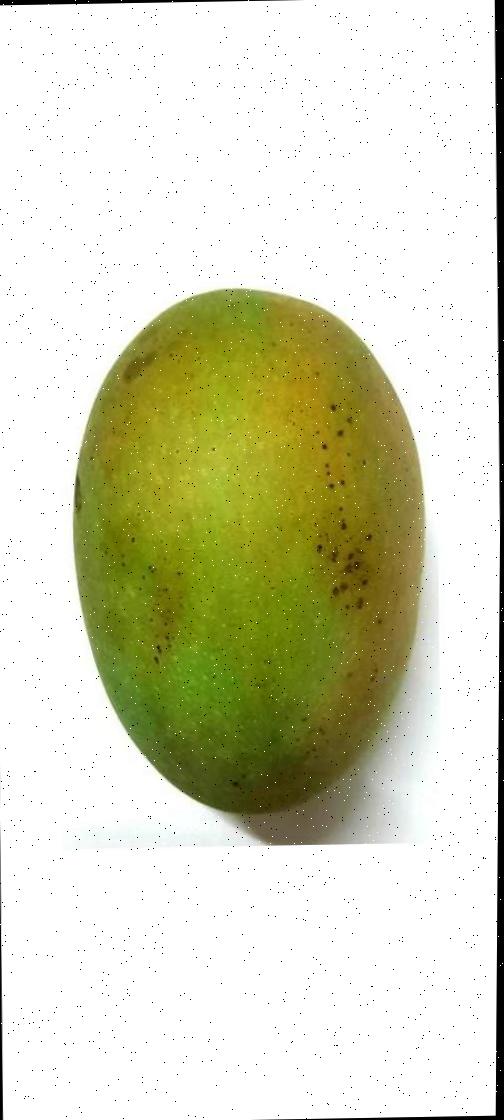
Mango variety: Shada